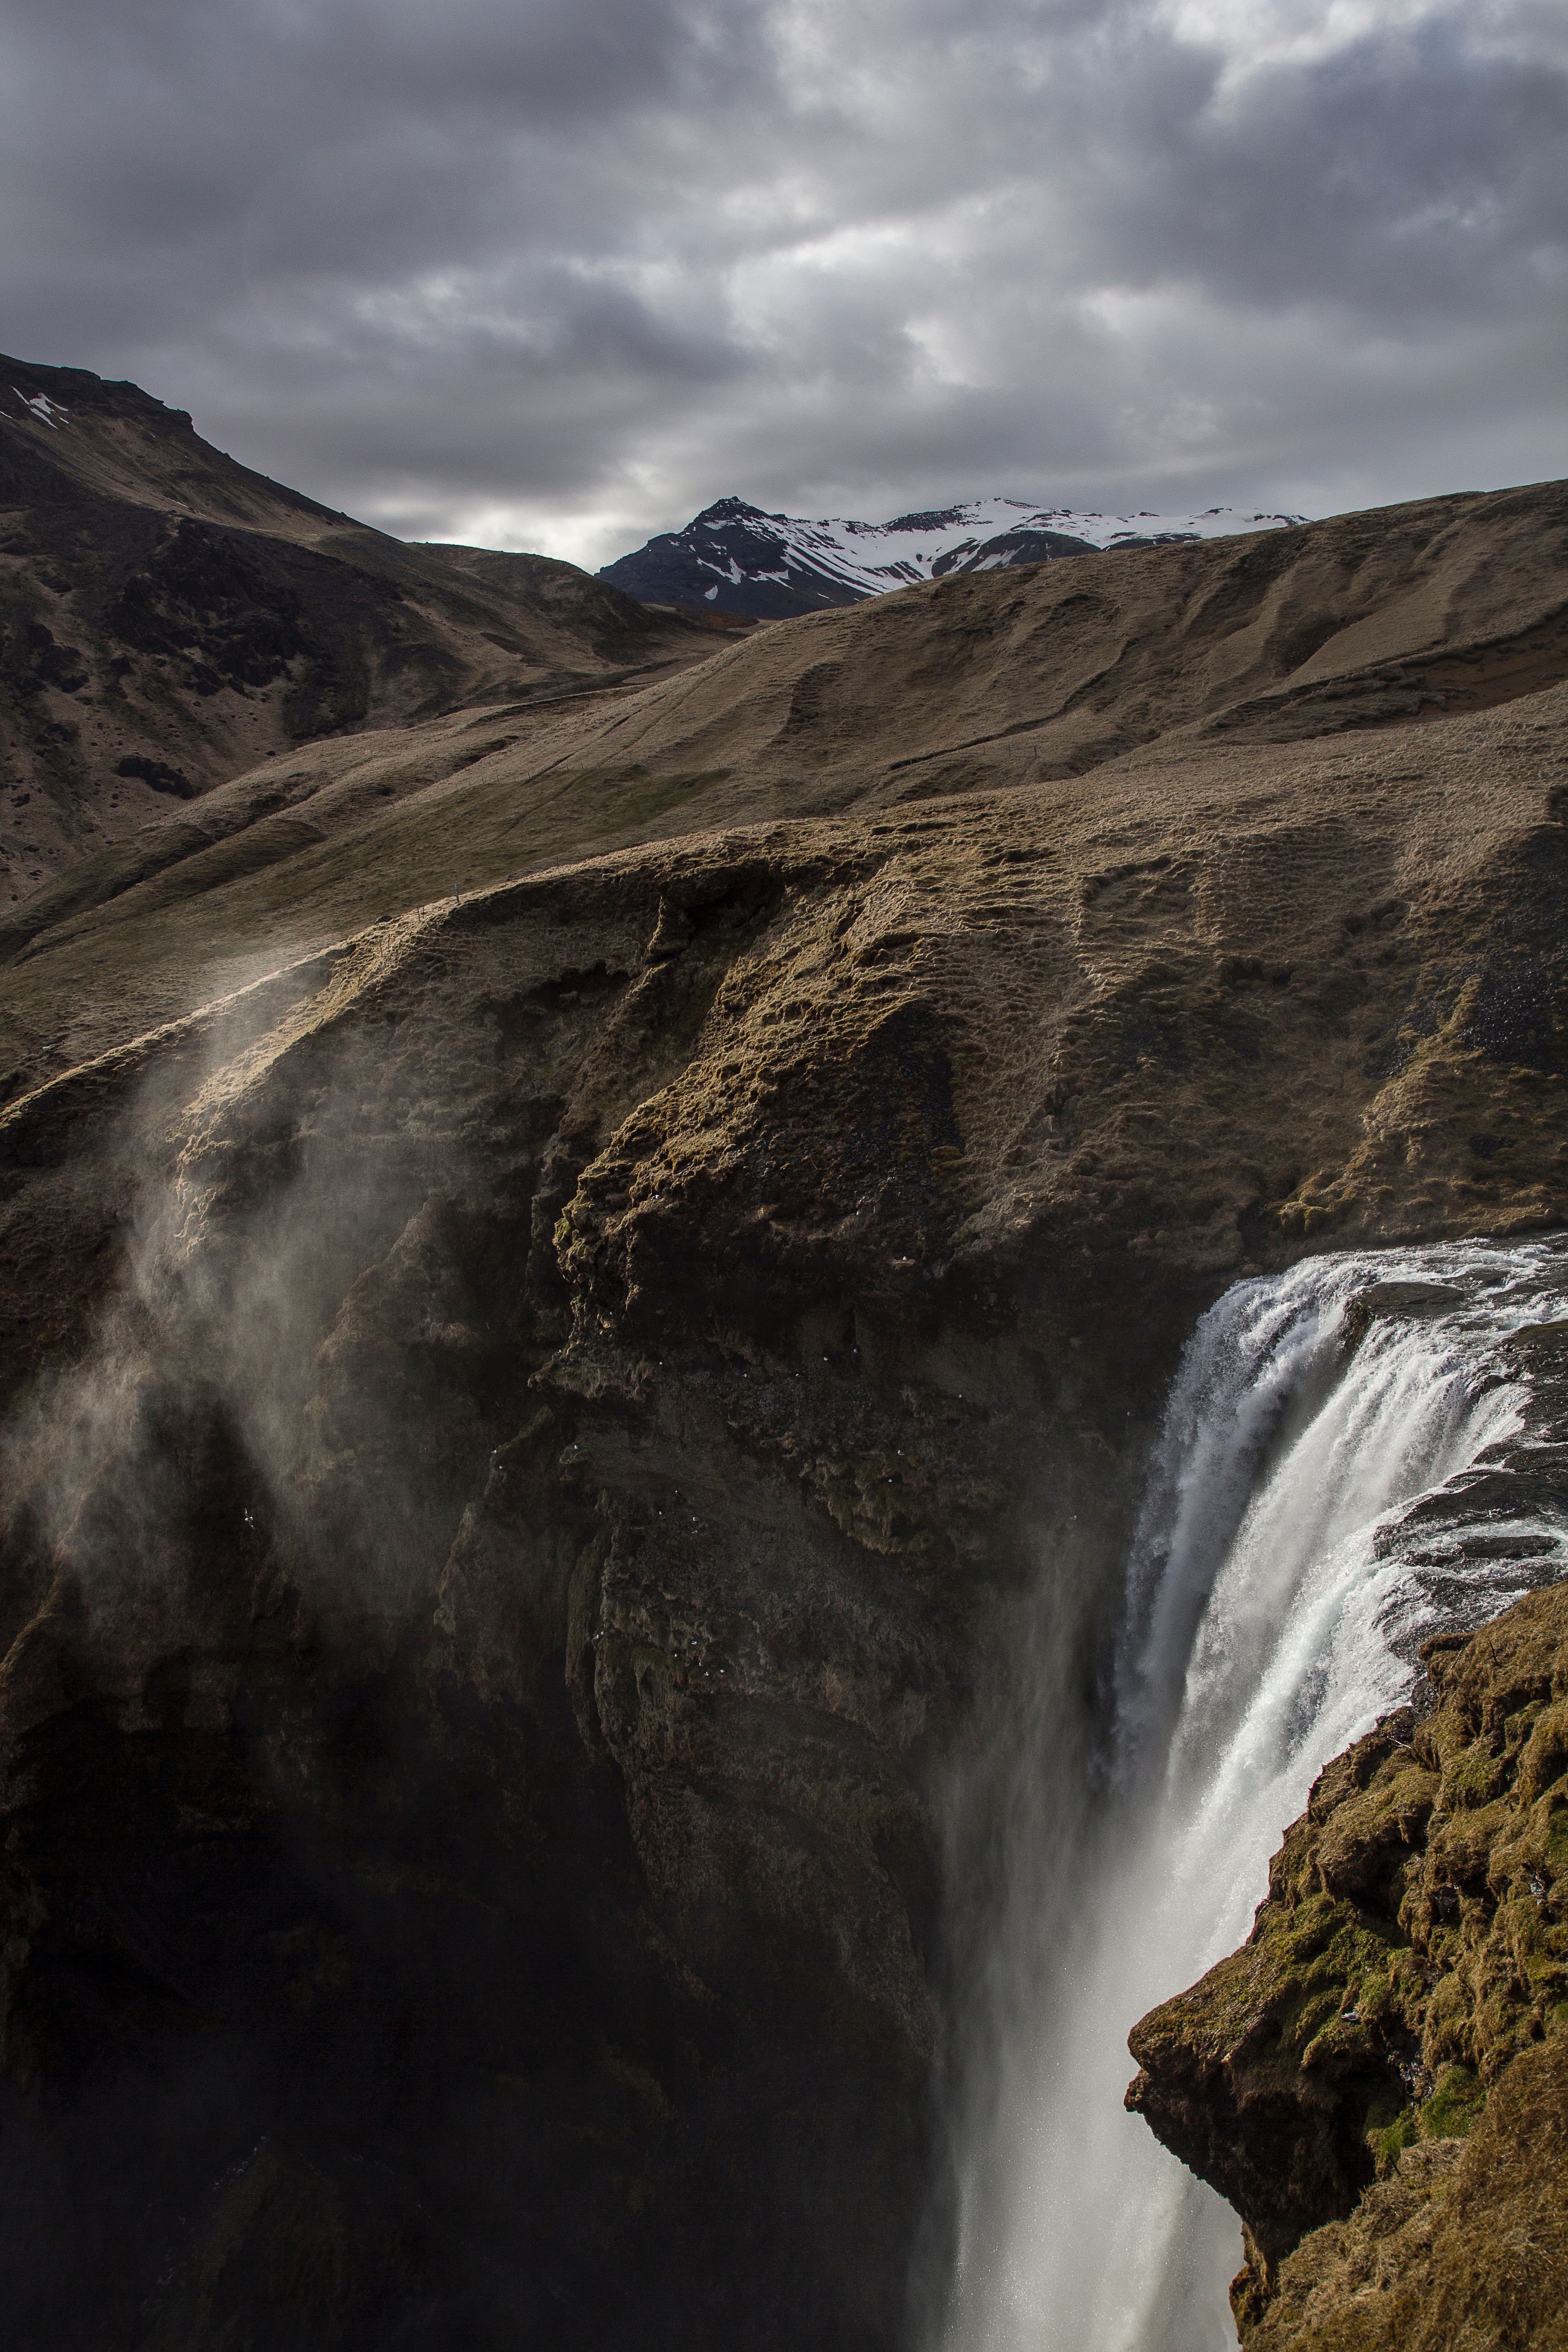
landscape, sea, coast, water, nature, rock, waterfall, mountain, wave, cliff, terrain, body of water, geology, water feature, geological phenomenon